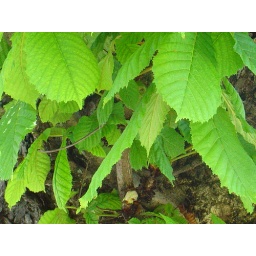
Growing on the trunk of a tree in front of my house